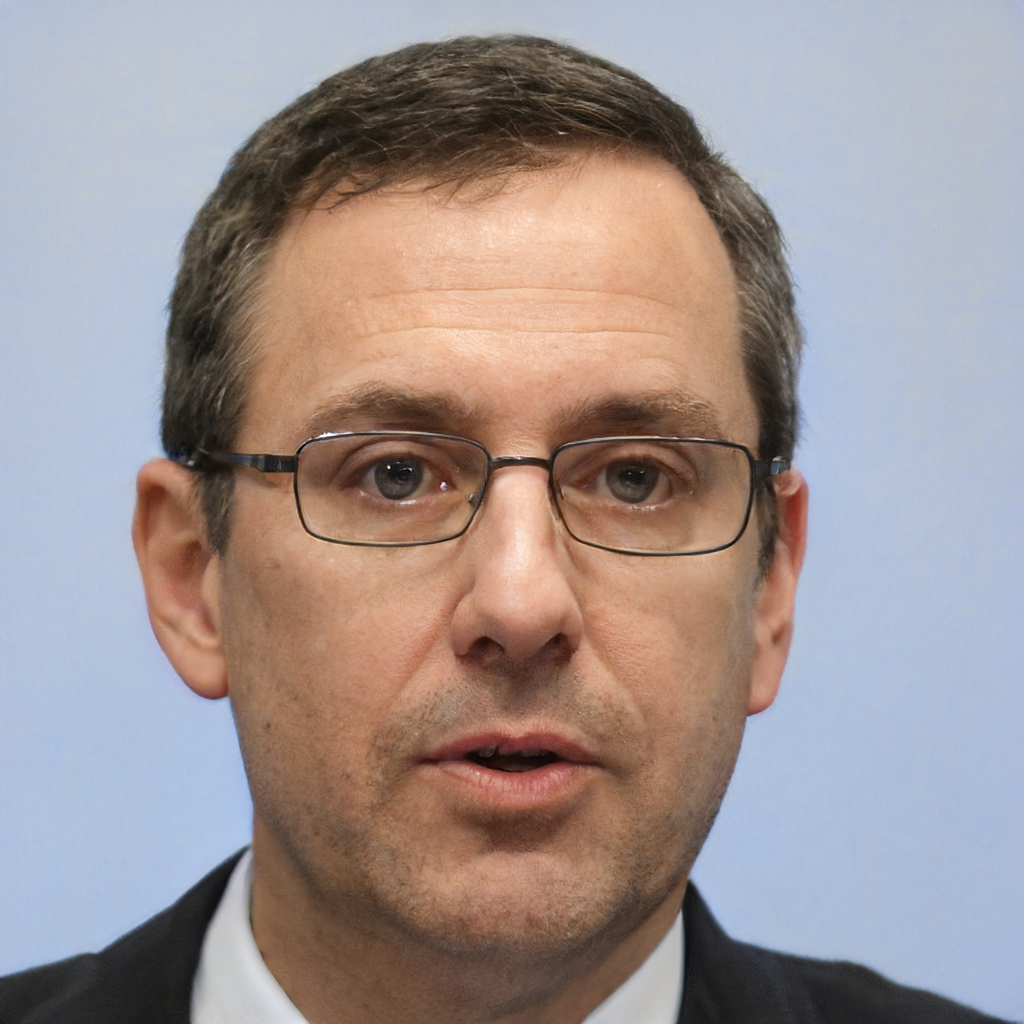
Gender: Male